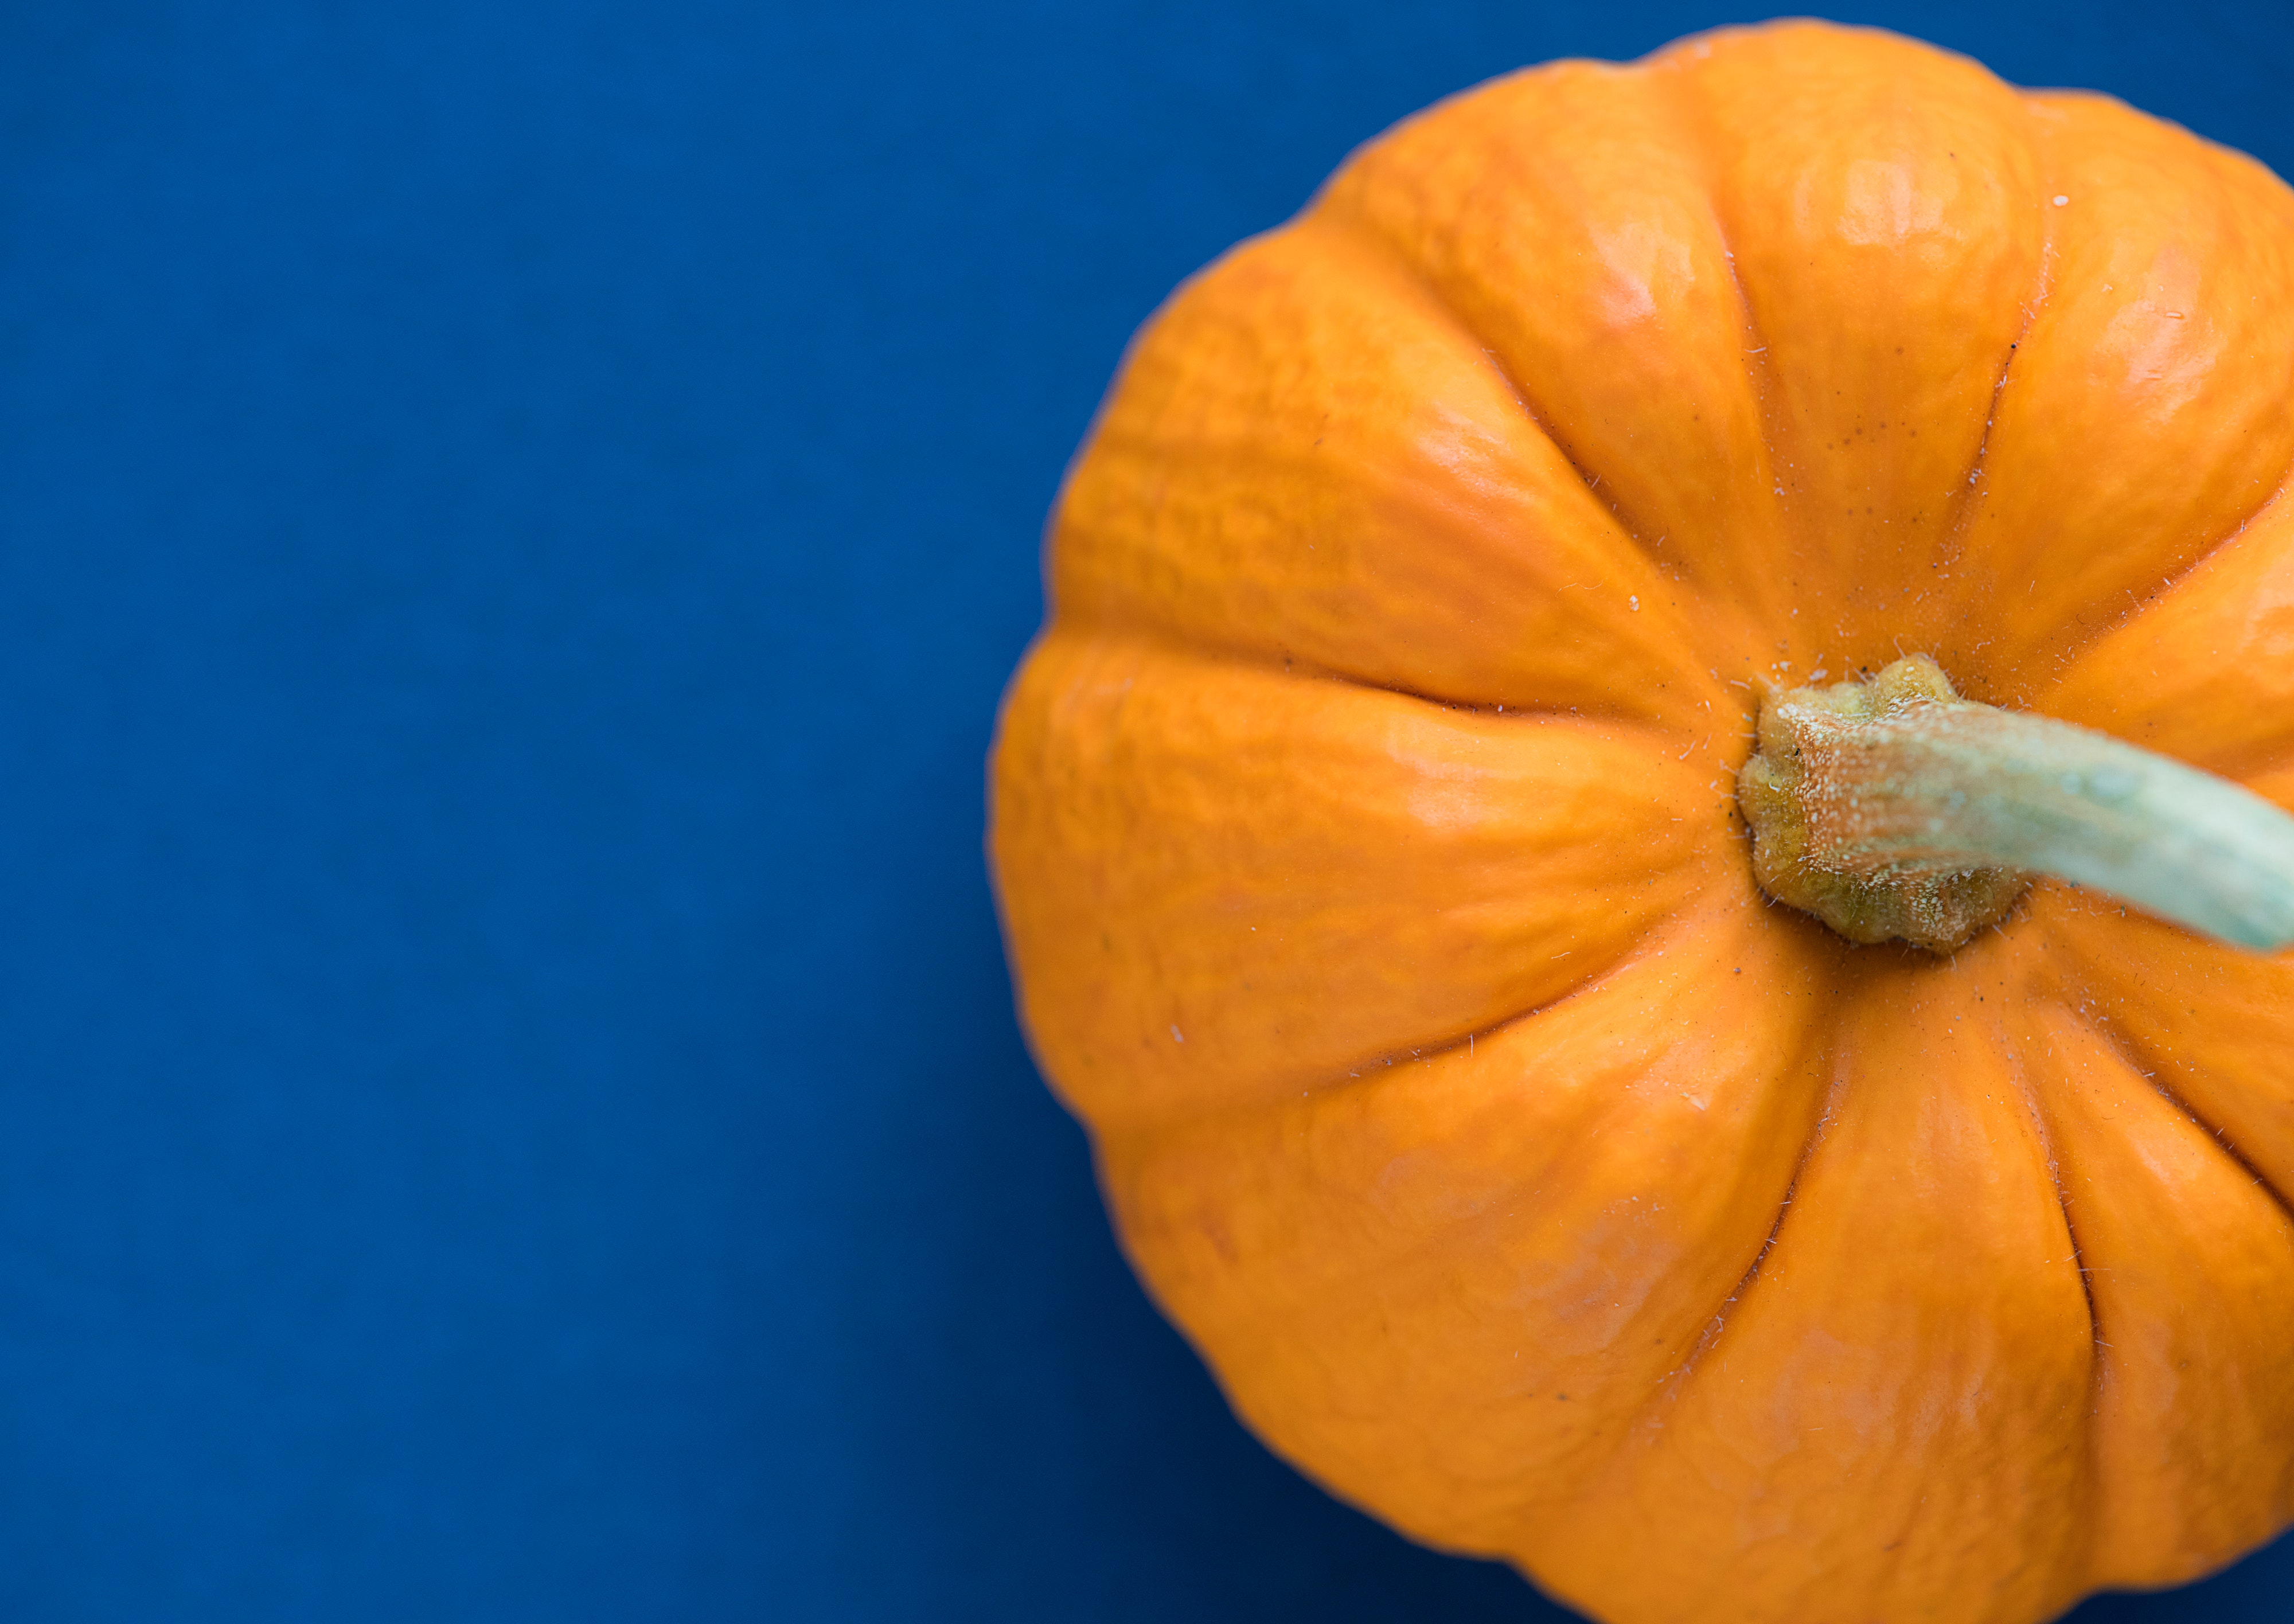
winter squash, calabaza, pumpkin, cucurbita, orange, vegetable, gourd, plant, squash, local food, still life photography, food, natural foods, vegetarian food, fruit, produce, persimmon, vegan nutrition, still life